Domus Transitoria

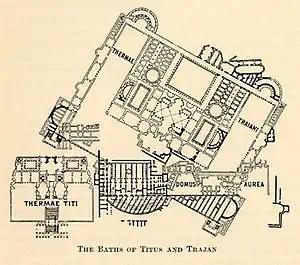
Plan of imperial baths with underlying Domus Transitoria

One of the main buildings is thought to be on the western side of the Oppian Hill under the Baths of Trajan.